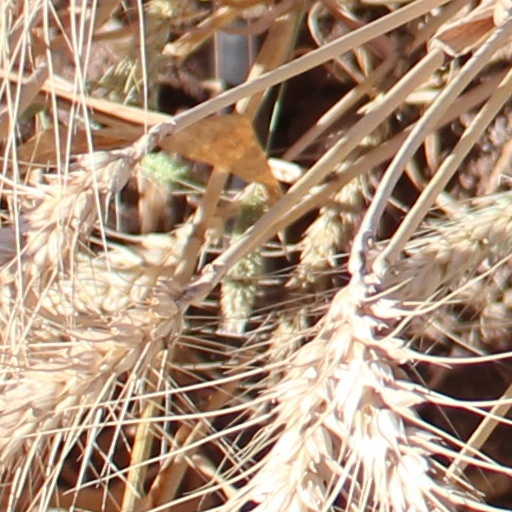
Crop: wheat